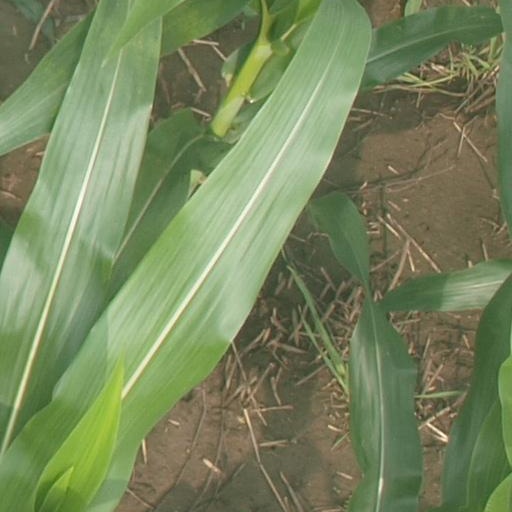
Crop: maize; corn